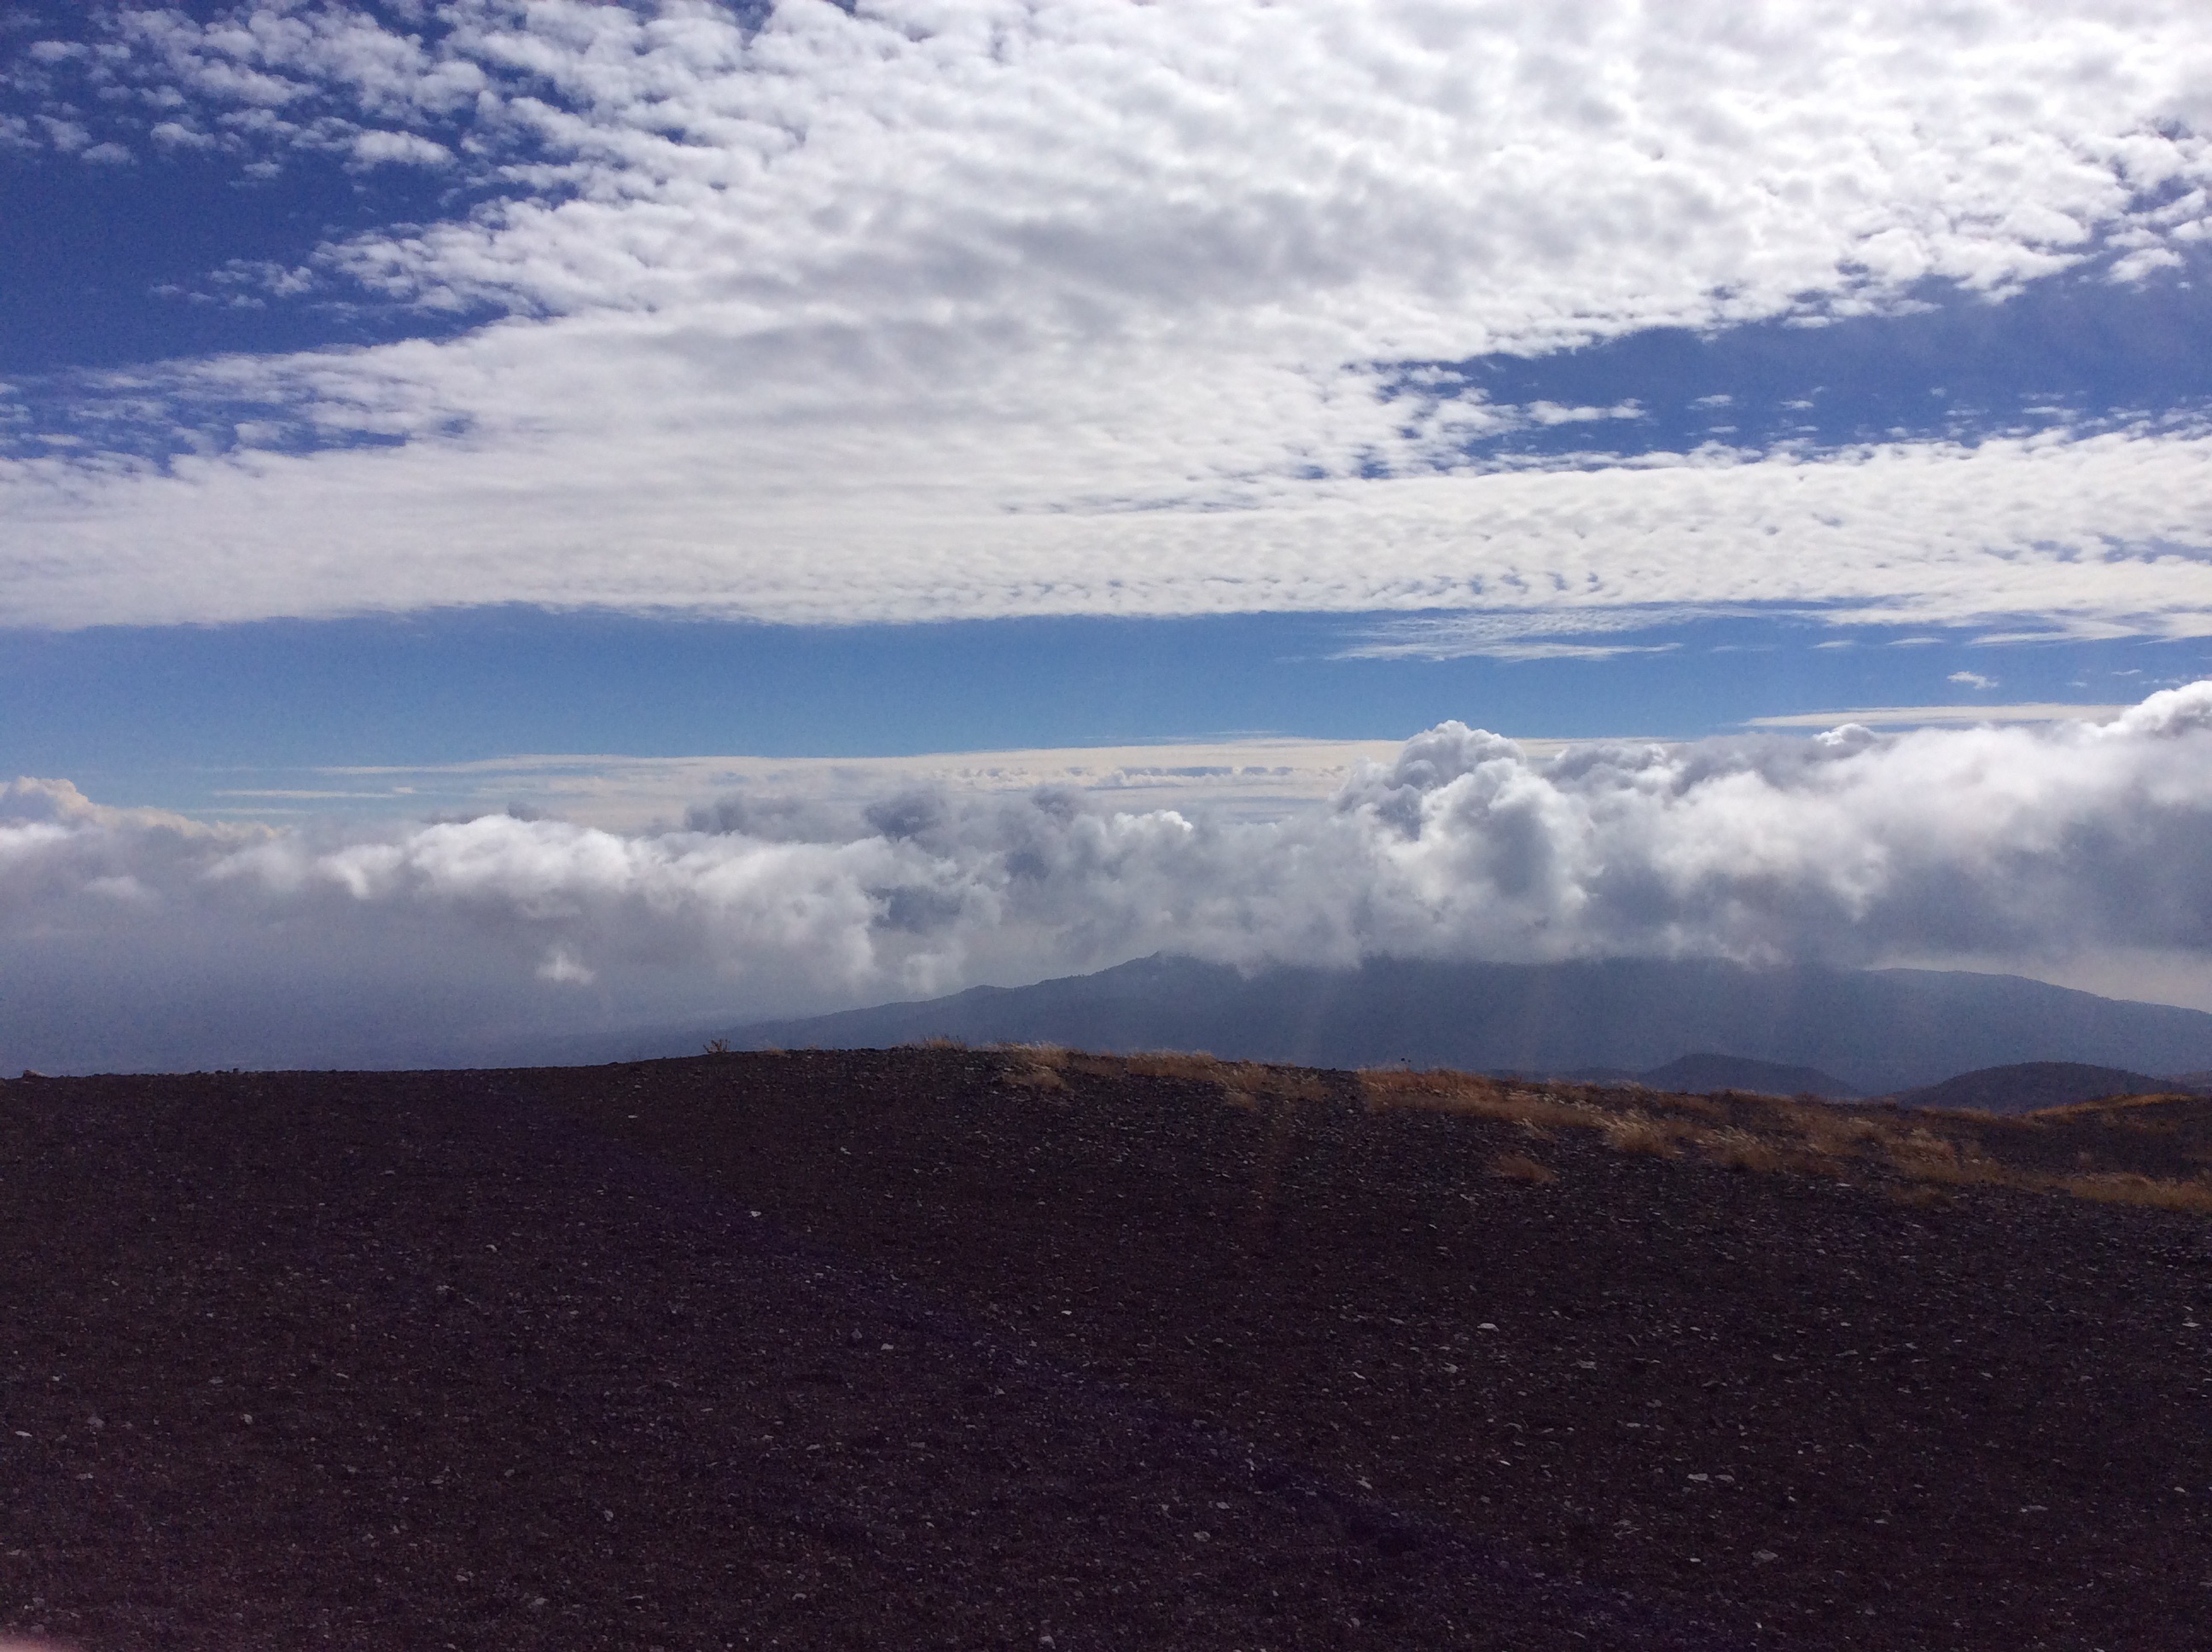
horizon, mountain, snow, cloud, sky, morning, hill, dawn, mountain range, dusk, sea of clouds, ridge, plain, summit, blue sky, plateau, landform, gotemba shi, shizuoka prefecture, meteorological phenomenon, geographical feature, atmospheric phenomenon, atmosphere of earth, mountainous landforms